Edward L. Pierce

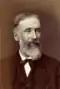

Edward Lillie Pierce (born in Stoughton, Massachusetts, 29 March 1829; died in Paris, 6 September 1897) was an American biographer and politician. He wrote a noted biography of Charles Sumner.